Sturmgeschütz IV

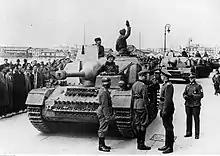
A column of StuG IV assault guns arrive in the Greek port city of Thessaloniki, 1944.

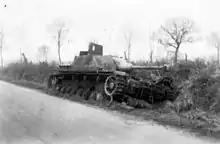
A StuG IV destroyed and abandoned in Normandy, 1944.

The IV resulted from Krupp's effort to supply an assault gun. As Krupp did not build "Panzerkampfwagen" IIIs, they used the "Panzerkampfwagen" IV chassis in combination with a slightly modified superstructure.